Mayr Ridge

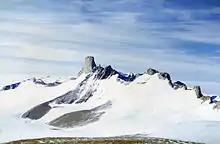
Mayr Ridge, view in northeastern direction

Mayr Ridge is a mountainous ridge including Nupskammen Ridge and Von Essen Mountain, forming the southwestern extremity of the Gjelsvik Mountains in Queen Maud Land, Antarctica. The name "" was applied in the general area by the Third German Antarctic Expedition under Alfred Ritscher, 1938–39, for Rudolf Mayr, the pilot of the flying boat "Passat" used by the expedition. The correlation of the name with this feature may be arbitrary but is recommended for the sake of international uniformity and historical continuity.